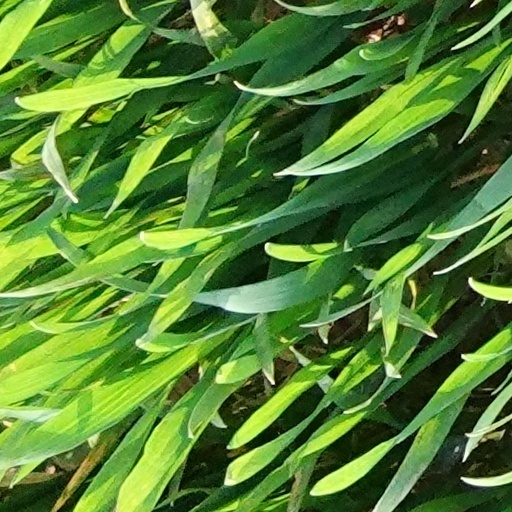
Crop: wheat